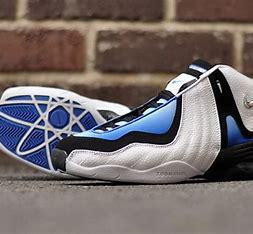
Brand: Nike
Model: Air 3